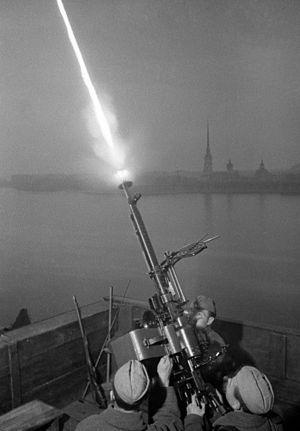
Le siège de Léningrad est le siège de près de 900 jours imposé à la ville de Léningrad par la Wehrmacht au cours de la Seconde Guerre mondiale. Il fait partie du plan famine mis en place par les nazis pour exterminer par la faim les Soviétiques.
Anatoli Sergueïevitch Garanine est un photographe photojournaliste russe.